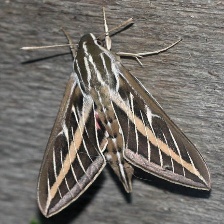
Species: WHITE LINED SPHINX MOTH